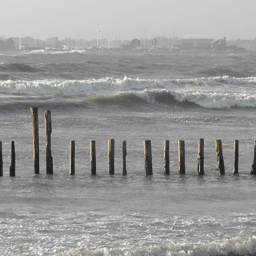
looking towards island in the january storms